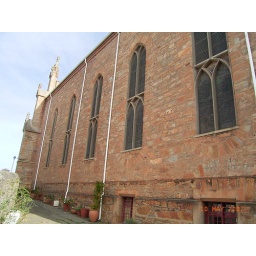
Commemoration Methodist Church has ten stained glass memorial windows and possesses one of the finest organs in the country.